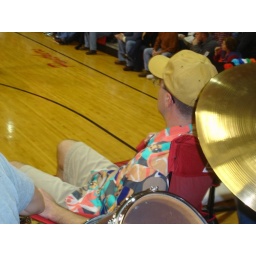
Best seat in the house